Tim Richmond

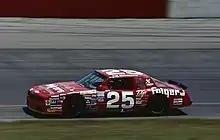
Richmond in Hendrick's No. 25

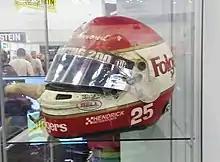
Tim Richmond Helmet

Esquire magazine named Richmond as one of "the best of the new generation" in 1984. That year he had one win at North Wilkesboro Speedway and second-place finishes at Dover, Darlington and Riverside. Richmond finished the 1984 season 12th in points, with 11 finishes in the top 10 and in six in the top 5. In 1985, the final season that Richmond competed for Beadle, his best finish was a second-place run at Bristol. He ended the season 11th in points with 13 Top 10s in 28 races. His crew chief for the season was newcomer Barry Dodson who won the 1989 championship with Rusty Wallace. In the Busch Series, he qualified at the pole position in the two races he entered, and won the Charlotte race.